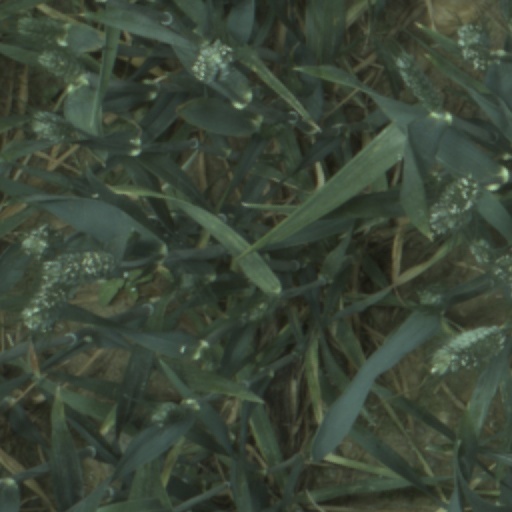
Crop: wheat